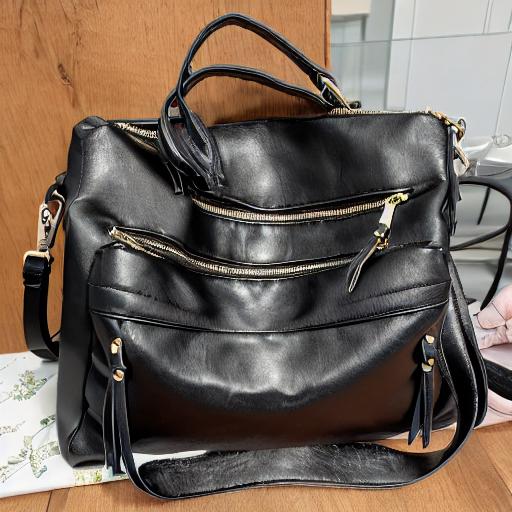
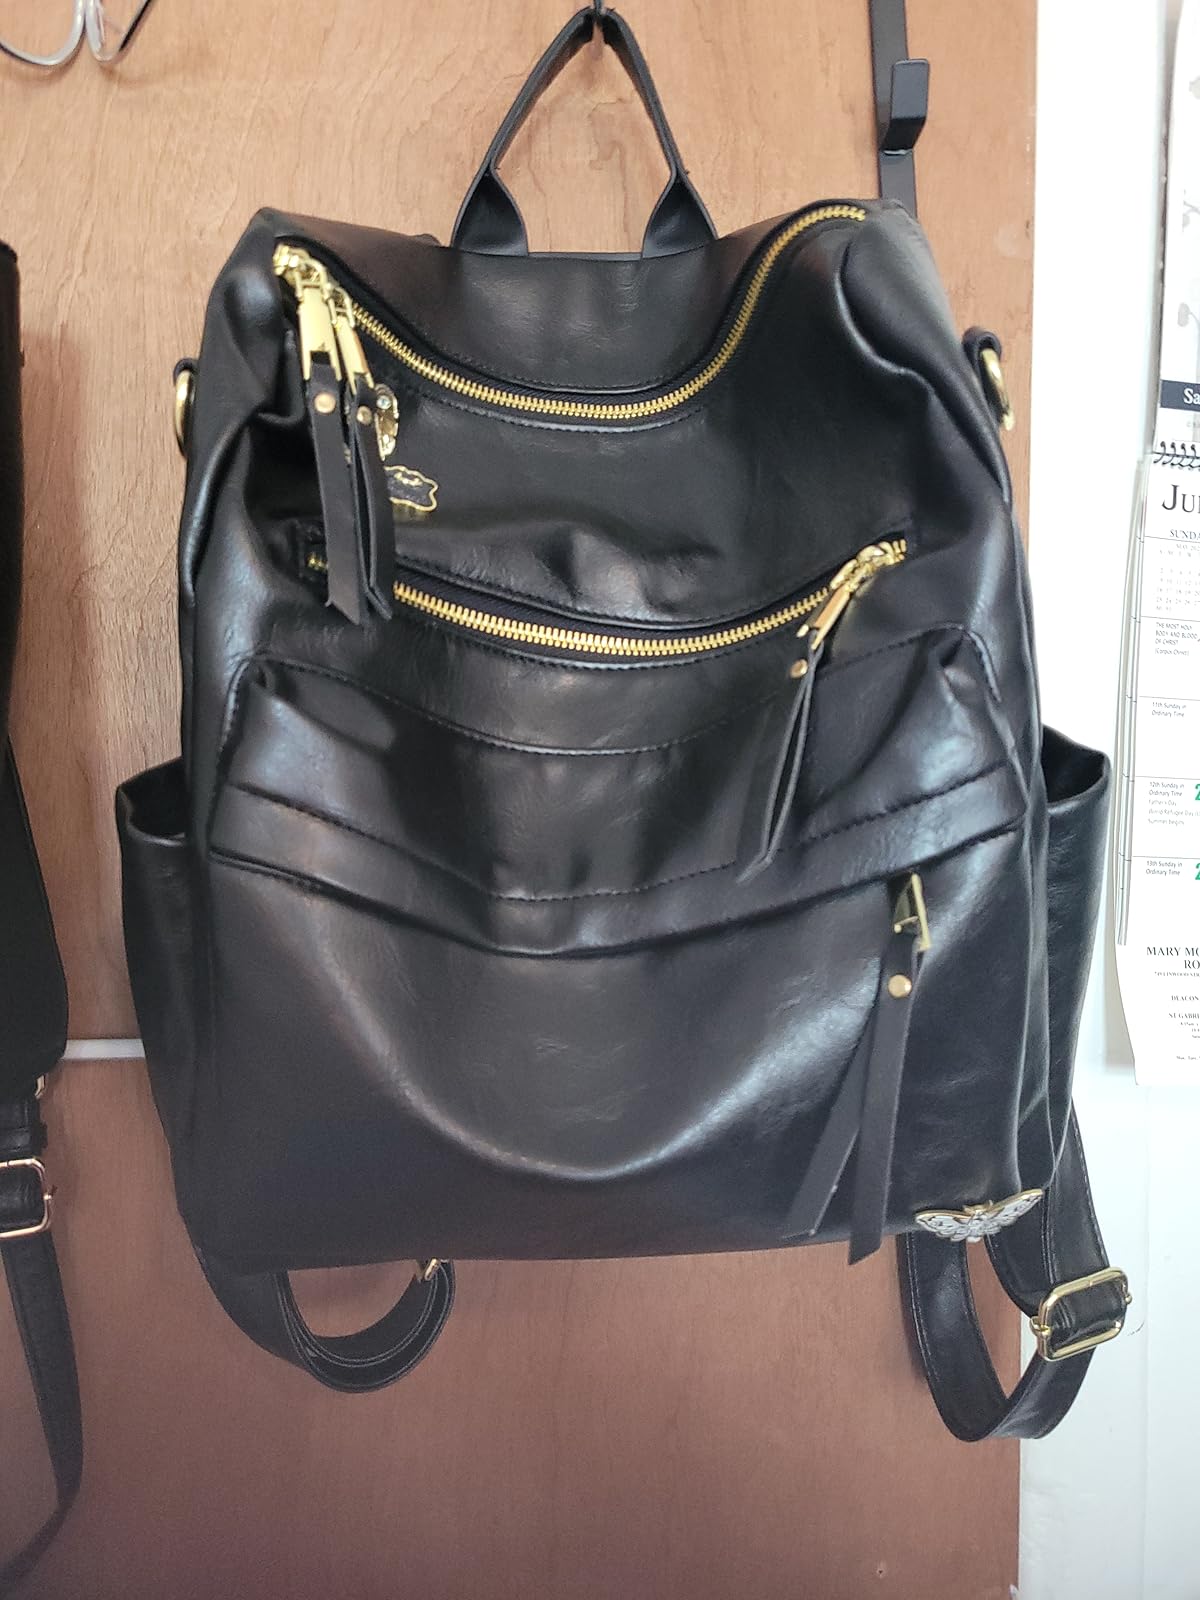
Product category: accessories_handbag
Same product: no